Europe Tonight

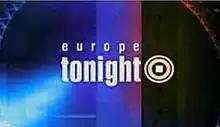

Europe Tonight was an evening television business news programme which was broadcast on CNBC Europe from 2004 to 2009. The programme was presented by various anchors over the years, including Guy Johnson, Silvia Wadhwa, Simon Hobbs, and Anna Edwards.